Tourism in Palestine

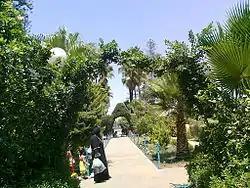
Gaza park, 2012

In 2013 Palestinian Authority Tourism minister Rula Ma'ay'a stated that her government aims to encourage international visits to Palestine, but the occupation is the main factor preventing the tourism sector from becoming a major income source to Palestinians. There are no visa conditions imposed on foreign nationals other than those imposed by the visa policy of Israel. Access to Jerusalem and the West Bank is completely controlled by the Government of Israel. Access to Gaza is controlled by Israel and Egypt. Entry to the occupied Palestinian territories requires only a valid international passport. U.S. citizens who are suspected of being Muslims, Arabs, or "being participants in planned political protest activities or of supporting NGOs that are critical of Israeli policies" are often subjected to extensive questioning from immigration officials. These groups of tourists are subject to delay, interrogation, or even, denial of access to lawyers, consular officers, and family, and denial of entry.